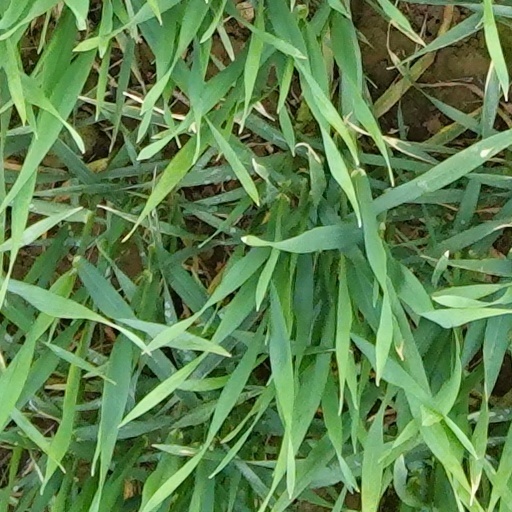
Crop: wheat